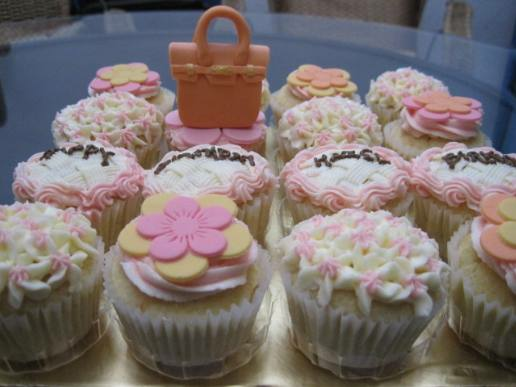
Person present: No